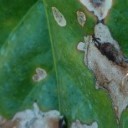
Label: Miner